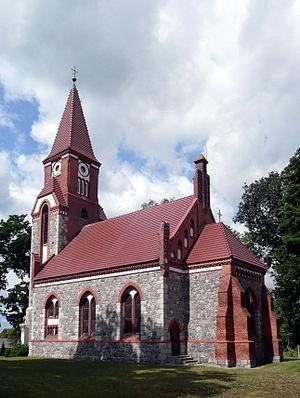
Ługi est un village polonais de la gmina de Dobiegniew dans la powiat de Strzelce-Drezdenko de la voïvodie de Lubusz dans l'ouest de la Pologne.